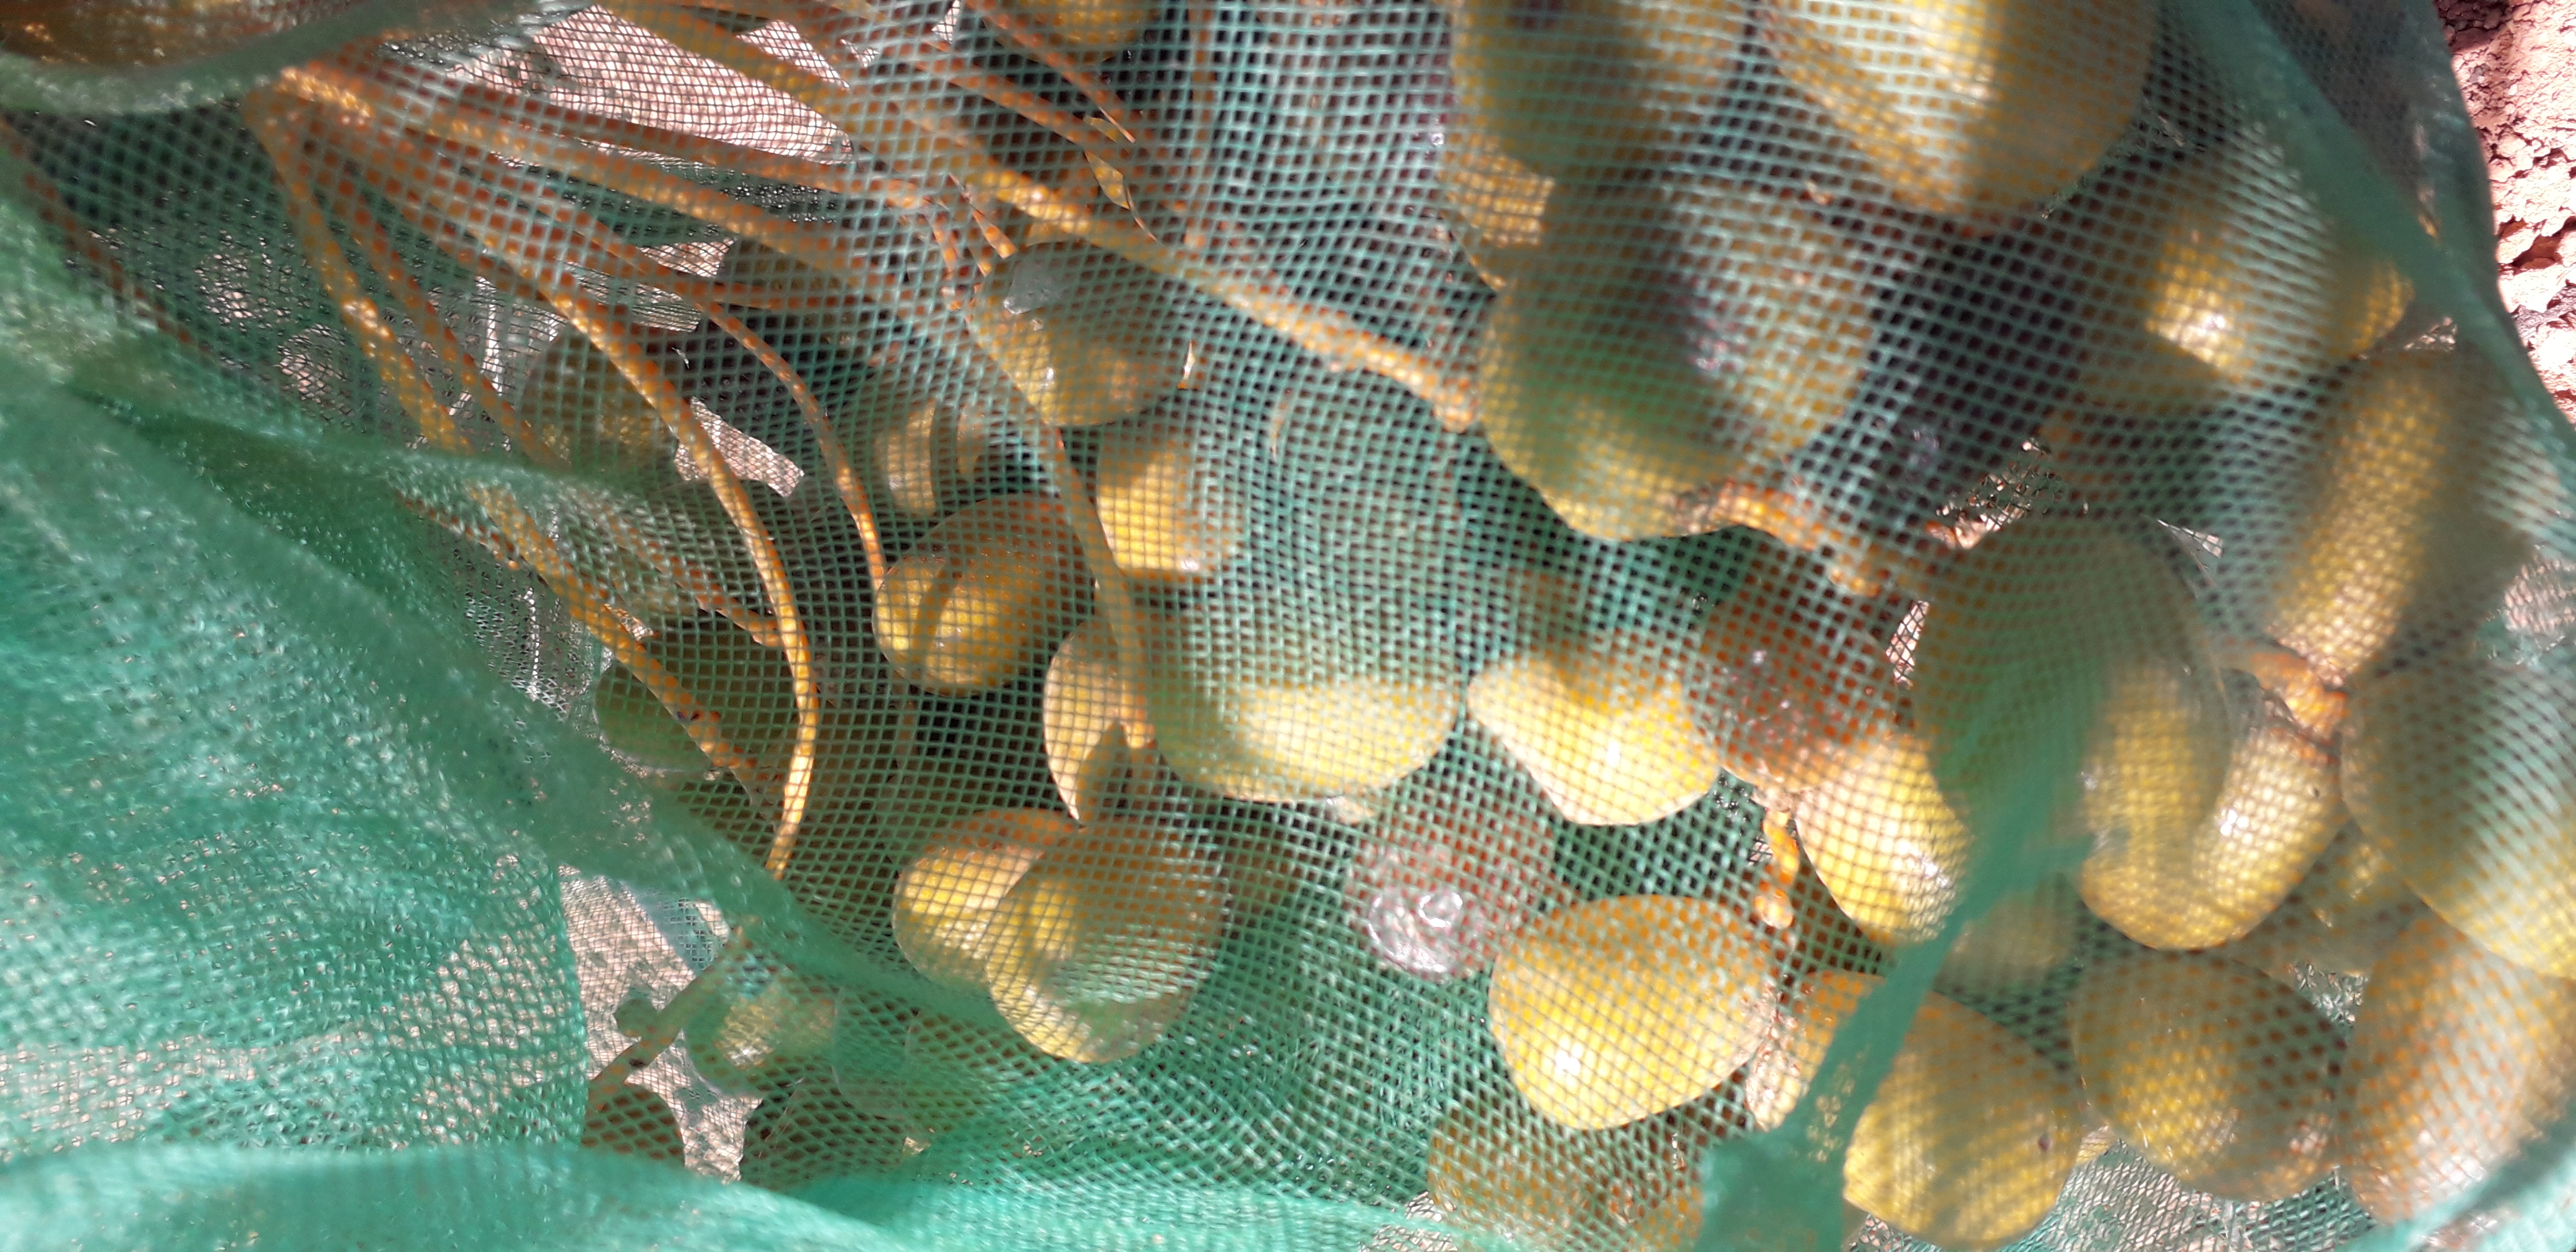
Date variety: Boufagous